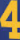
Number: 4